Rusalka (opera)

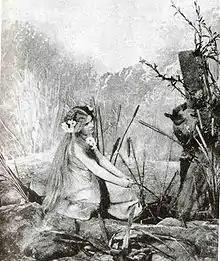
Růžena Maturová as the first Rusalka

Dvořák had played viola for pit orchestras in Prague (the Estates Theatre from 1857 until 1859 while a student, then from 1862 until 1871 at the Provisional Theatre). He thus had direct experience of a wide range of operas by Mozart, Weber, Rossini, Lortzing, Wagner, Verdi as well as his compatriot Smetana.